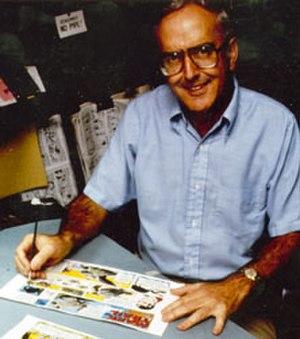
Jack Harrington Elrod, Jr., né le 19 mars 1924 et mort le 3 février 2016, est un auteur de bande dessinée américain connu pour son travail sur le comic strip d'aventure Mark Trail et sur celui d'humour The Ryatts.
Un dessinateur humoristique est un artiste visuel qui est spécialisé dans l'élaboration d'un dessin humoristique. Ce travail est souvent créé pour le divertissement, des commentaires politiques, ou de la publicité. Les dessinateurs peuvent travailler dans de nombreux formats, tels que l'animation, les brochures, les Comic strip, Comic book, Dessin de presse, romans graphiques, des manuels, des gag de dessins animés, la conception graphique, les illustrations, storyboards, les affiches, vêtements, livres, des publicités, cartes de vœux, magazines, journaux, et des emballages de jeux vidéo.